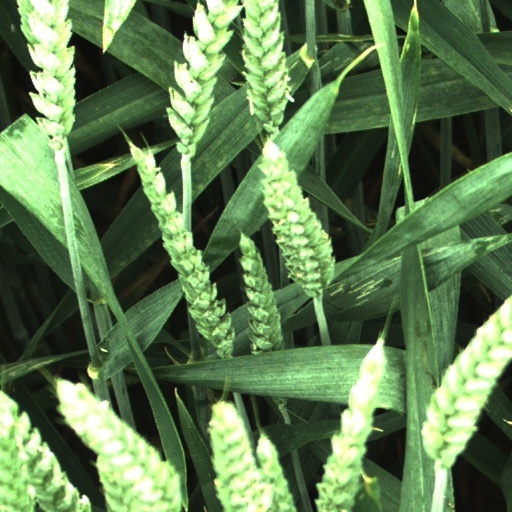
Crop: wheat